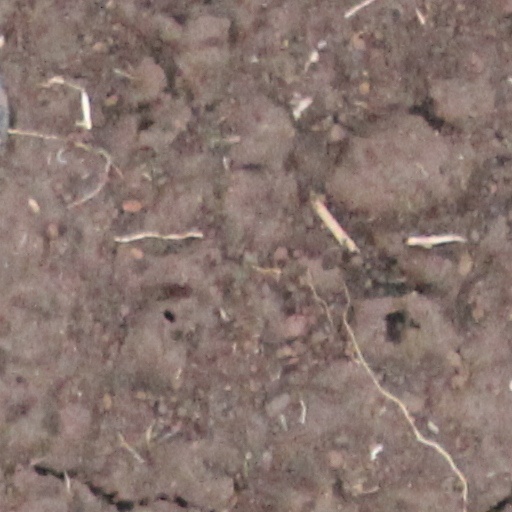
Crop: wheat